Royal touch

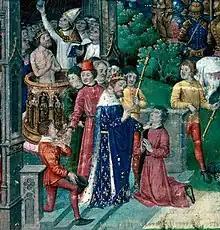
A 15th-century manuscript depicting the tradition that Clovis I healed the scrofulous following his coronation.

The kings and queens regnant of England and the kings of France were the only Christian rulers who claimed the divine gift ("divinitus") to cure by touching or stroking the diseased. This special aptitude was thought to be evidence of God's high esteem of the two monarchies, though they never agreed upon whose predecessors the ability was first conferred. In England, Saint Edward the Confessor (r. 1042–1066) was said to be the first monarch to possess the healing power of the royal touch. The French, who normally traced the origins of their monarchs' divine gift back to Philip I (r. 1059–1108) or even Robert II (r. 987–1031), denied that Saint Edward used the royal touch. They insisted that the first English monarch to claim the ability was Henry I (r. 1100–1135), and that his touching was a politically influenced imitation of the gift granted exclusively to French monarchs.